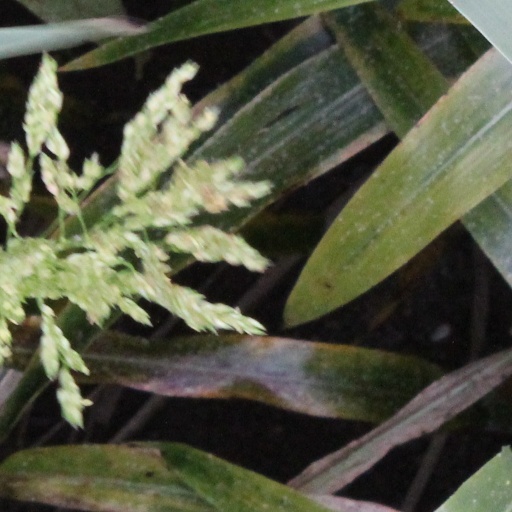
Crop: sorghum